Answer in natural language. Consider the 3D positions of the objects in the scene and not just the 2D positions in the image. Is the centerpoint of  red plastic bin at a higher height than pedestal sink with a wide basin? Choose between the following options: no or yes
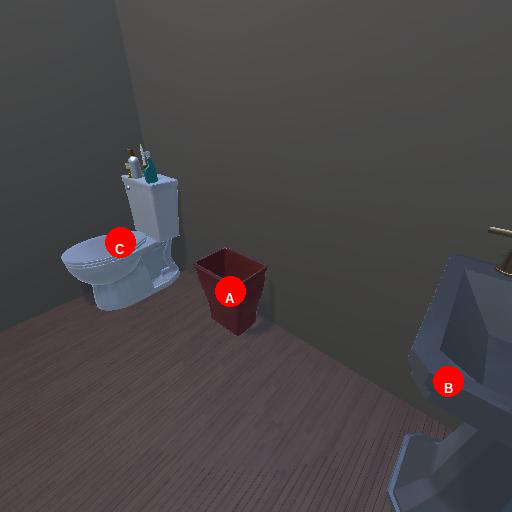
<answer>no</answer>